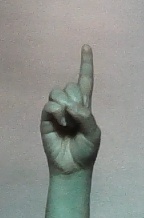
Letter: bb